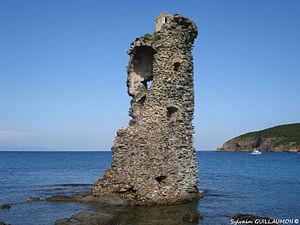
Vue sur la Tour Santa Maria (achevée en 1549, partiellement détruite en 1793, inscrite aux Monuments Historiques), au loin l'Ile de Capraia, depuis le Sentier des Douaniers (1)
Cette liste recense 83 tours génoises de Corse, soit 36 en Corse-du-Sud et 47 en Haute-Corse. Celles-ci sont présentées dans le sens horaire, en fonction de leur implantation, sur le littoral ou pas, depuis l'extrémité Nord de l'île. N'ont été retenues que les tours portées sur les cartes IGN, y compris celles qui sont aujourd'hui ruinées.
Rogliano est une commune française située dans la circonscription départementale de la Haute-Corse et le territoire de la collectivité de Corse. Elle appartient à l'ancienne piève de Luri et est historiquement le chef-lieu du Cap Corse.
Cet article recense les sites retenus pour le loto du patrimoine en 2018.